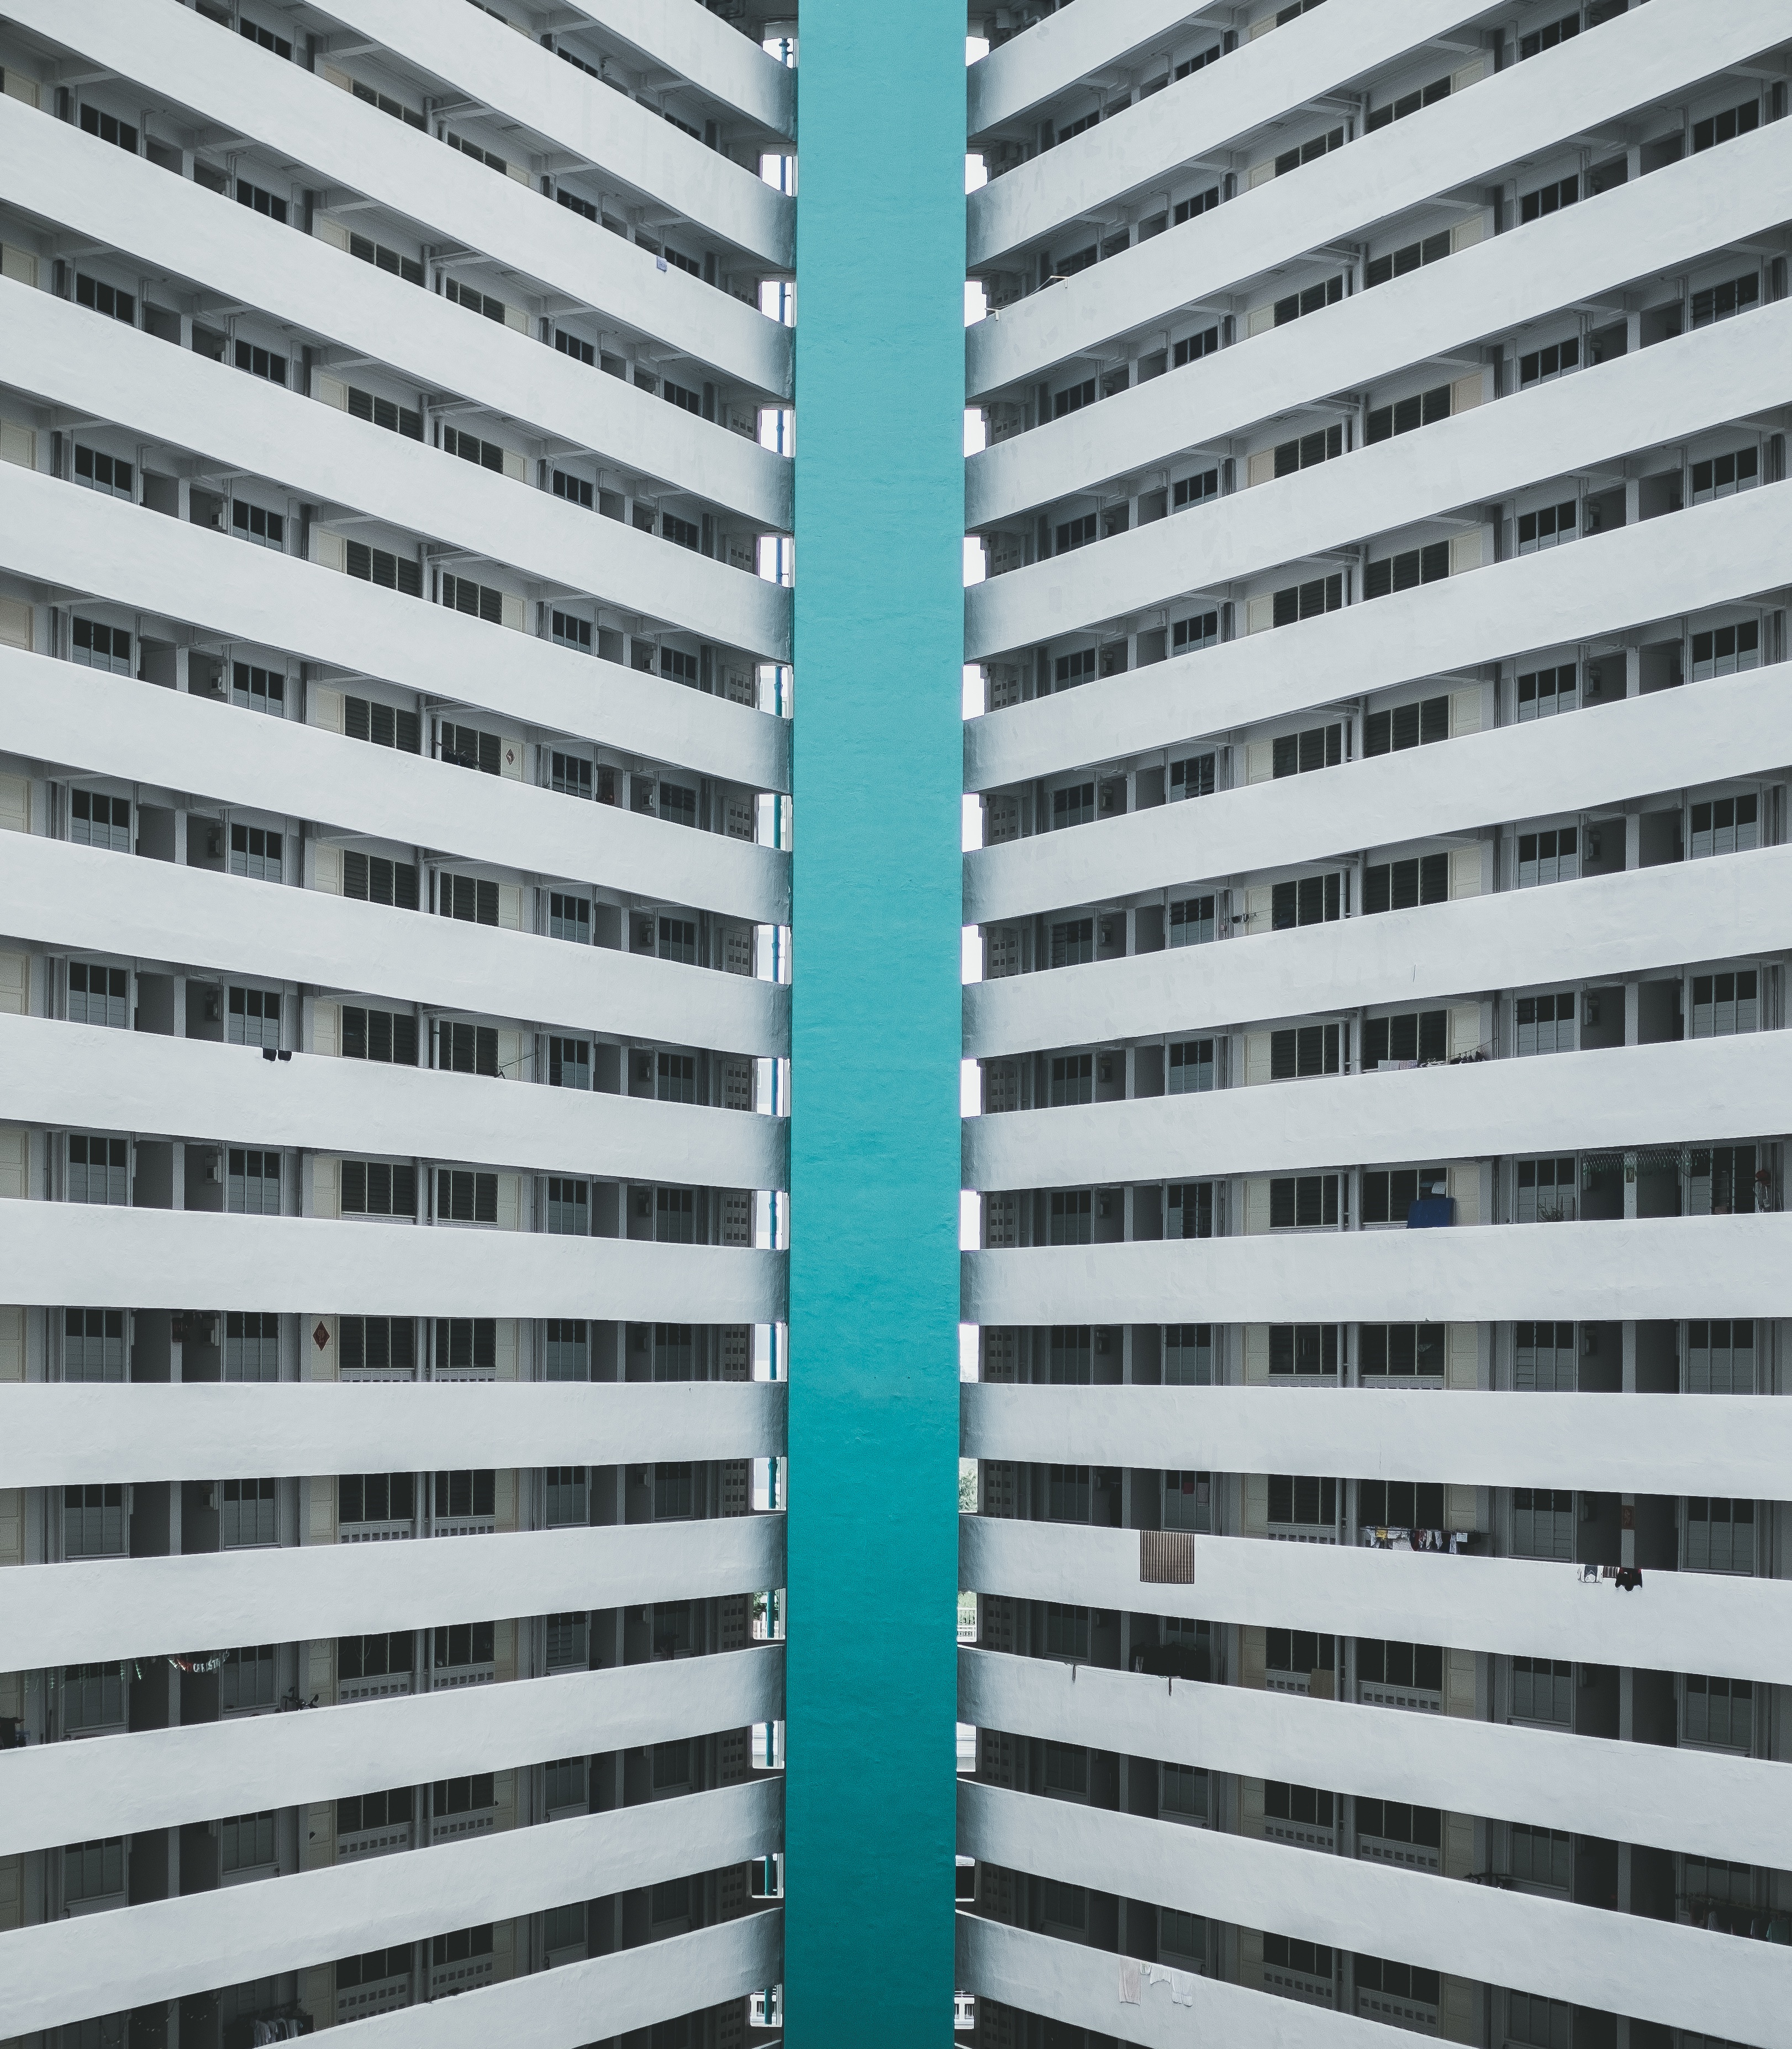
skyscraper, pattern, line, facade, tower block, symmetry, condominium, window covering